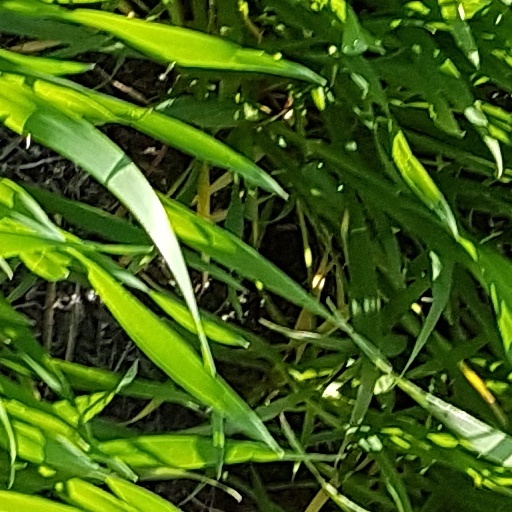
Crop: wheat